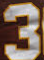
Number: 3